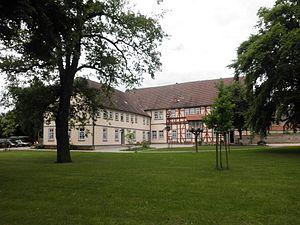
Brüheim est une commune allemande de l'arrondissement de Gotha en Thuringe, faisant partie de la communauté d'administration Mittleres Nessetal.